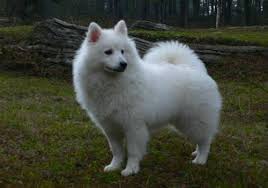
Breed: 232-n000083-Eskimo_dog